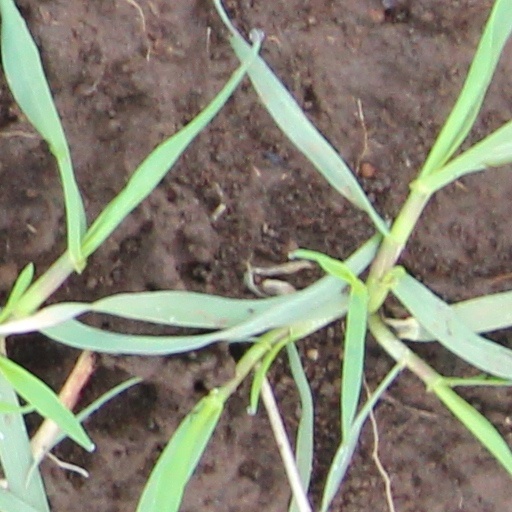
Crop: wheat